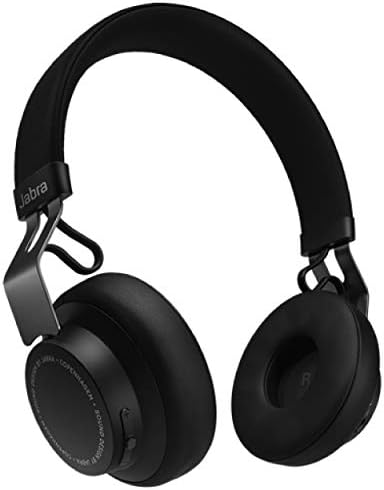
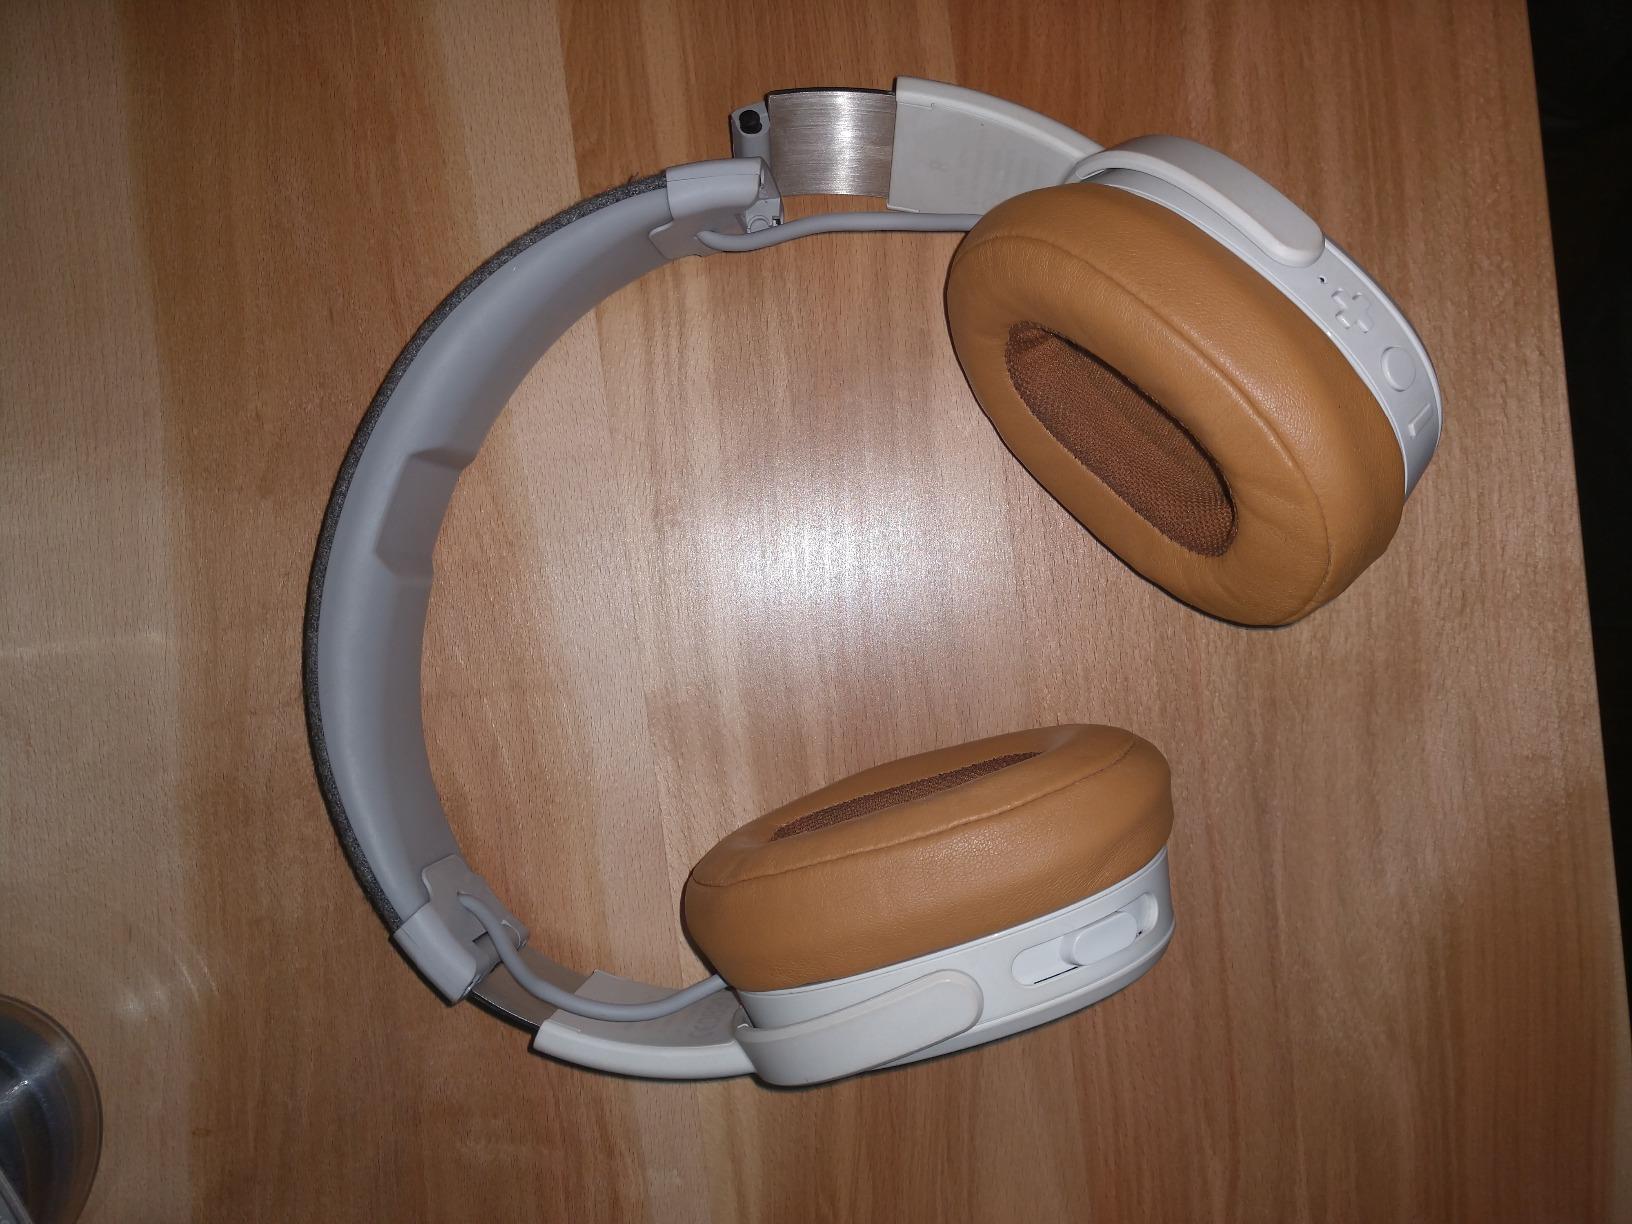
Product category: headphones
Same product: no